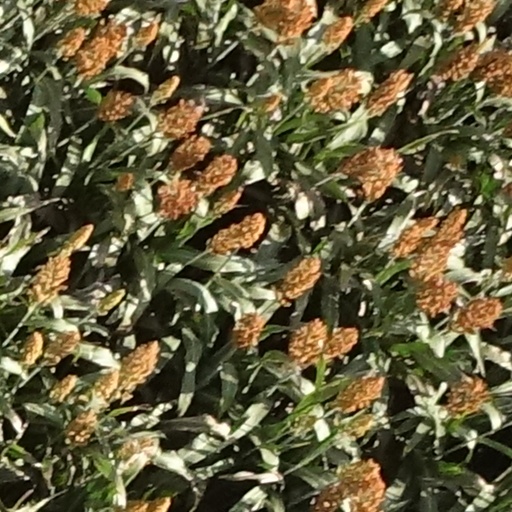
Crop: sorghum